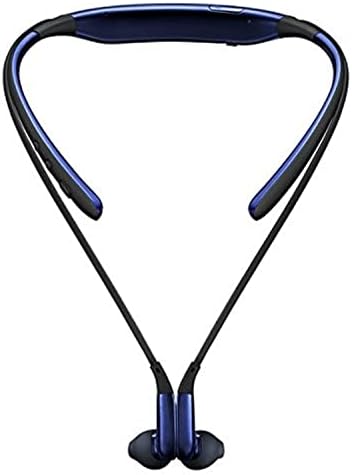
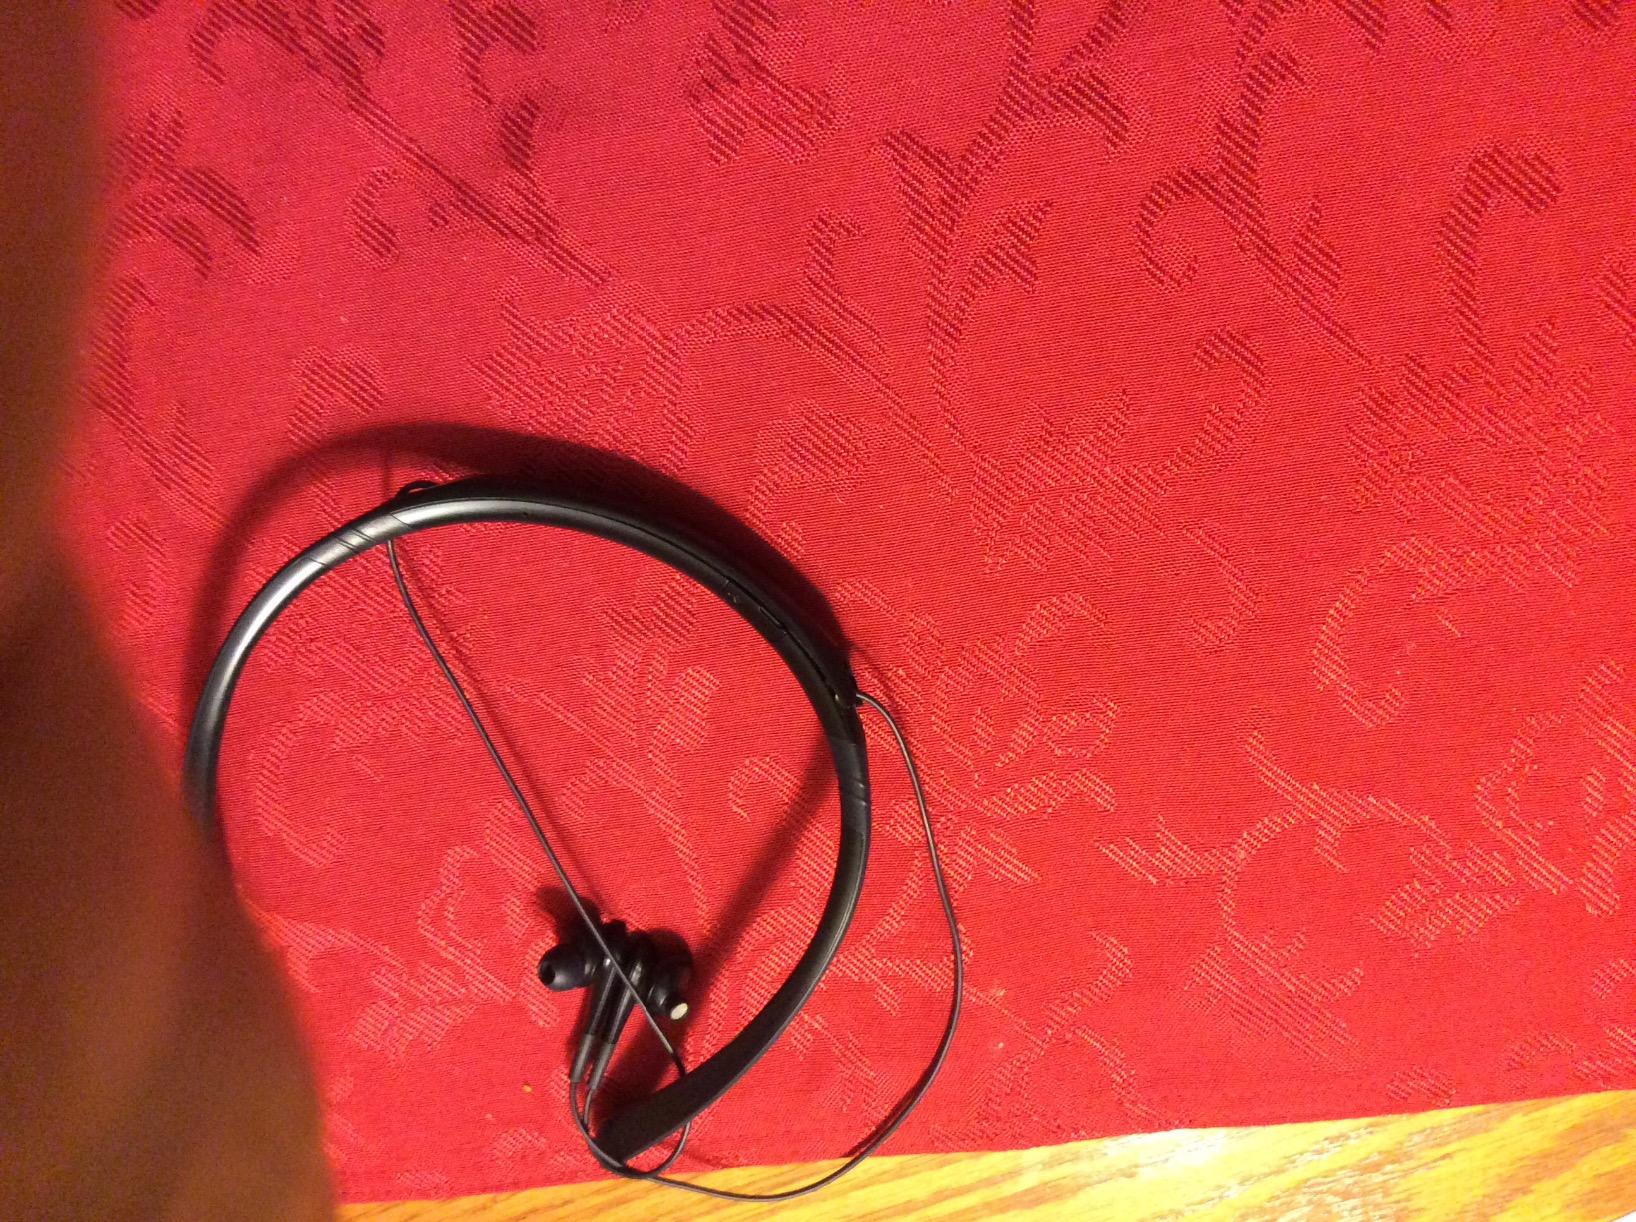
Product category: headphones
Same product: no